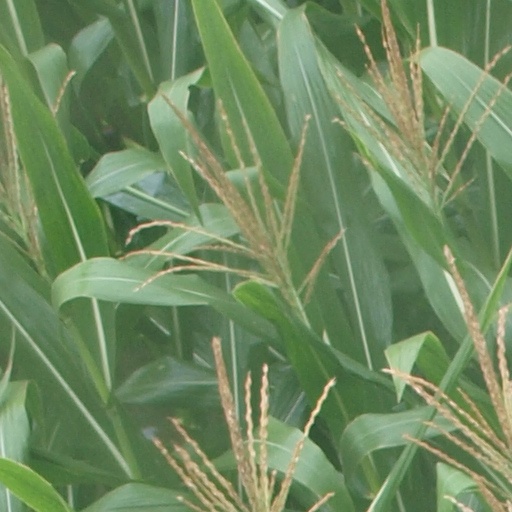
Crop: maize; corn